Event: Nepal Earthquake
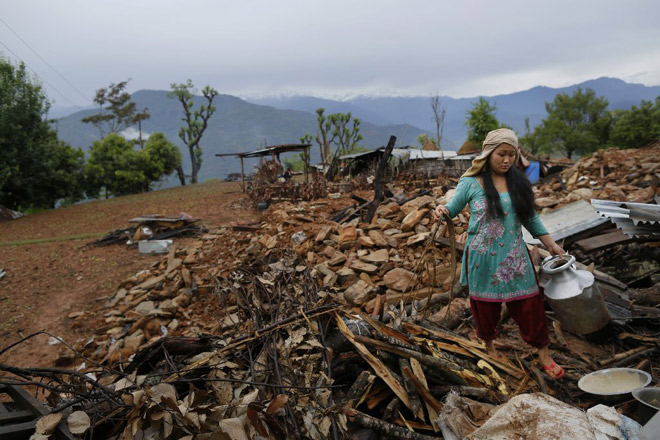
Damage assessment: damage